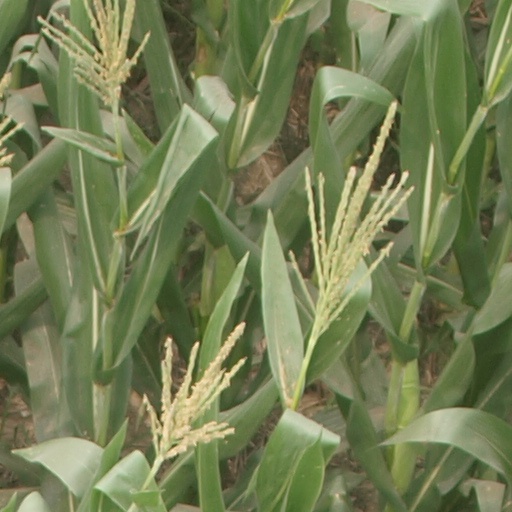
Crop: maize; corn